Shawn Morales

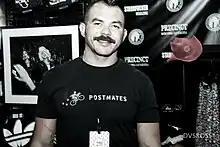

Shawn Morales (born July 21, 1978) is an American model, actor, and nightlife personality based in Los Angeles, California.